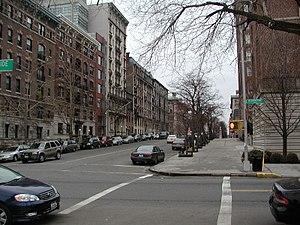
Morningside Heights est un quartier du nord de l'arrondissement de Manhattan à New York. Traversé par la partie nord de Broadway, Morningside est situé près des quartiers de l'Upper West Side, Harlem, Riverside Park.